Question: Please indicate a possible affordance area of baseball bat that can be used for swinging
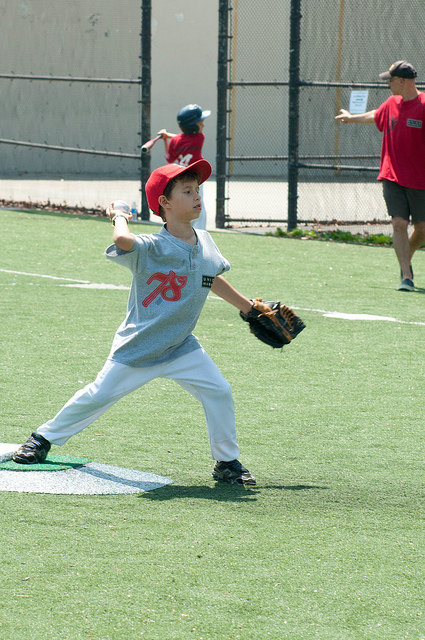
Answer: [151.515, 128.994, 167.626, 143.347]